Fatenah

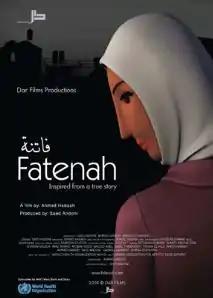

Fatenah is the first 3D animated film made in the Palestinian territories.